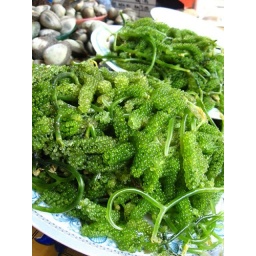
seen at the fish market in Semporna